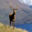
Label: deer